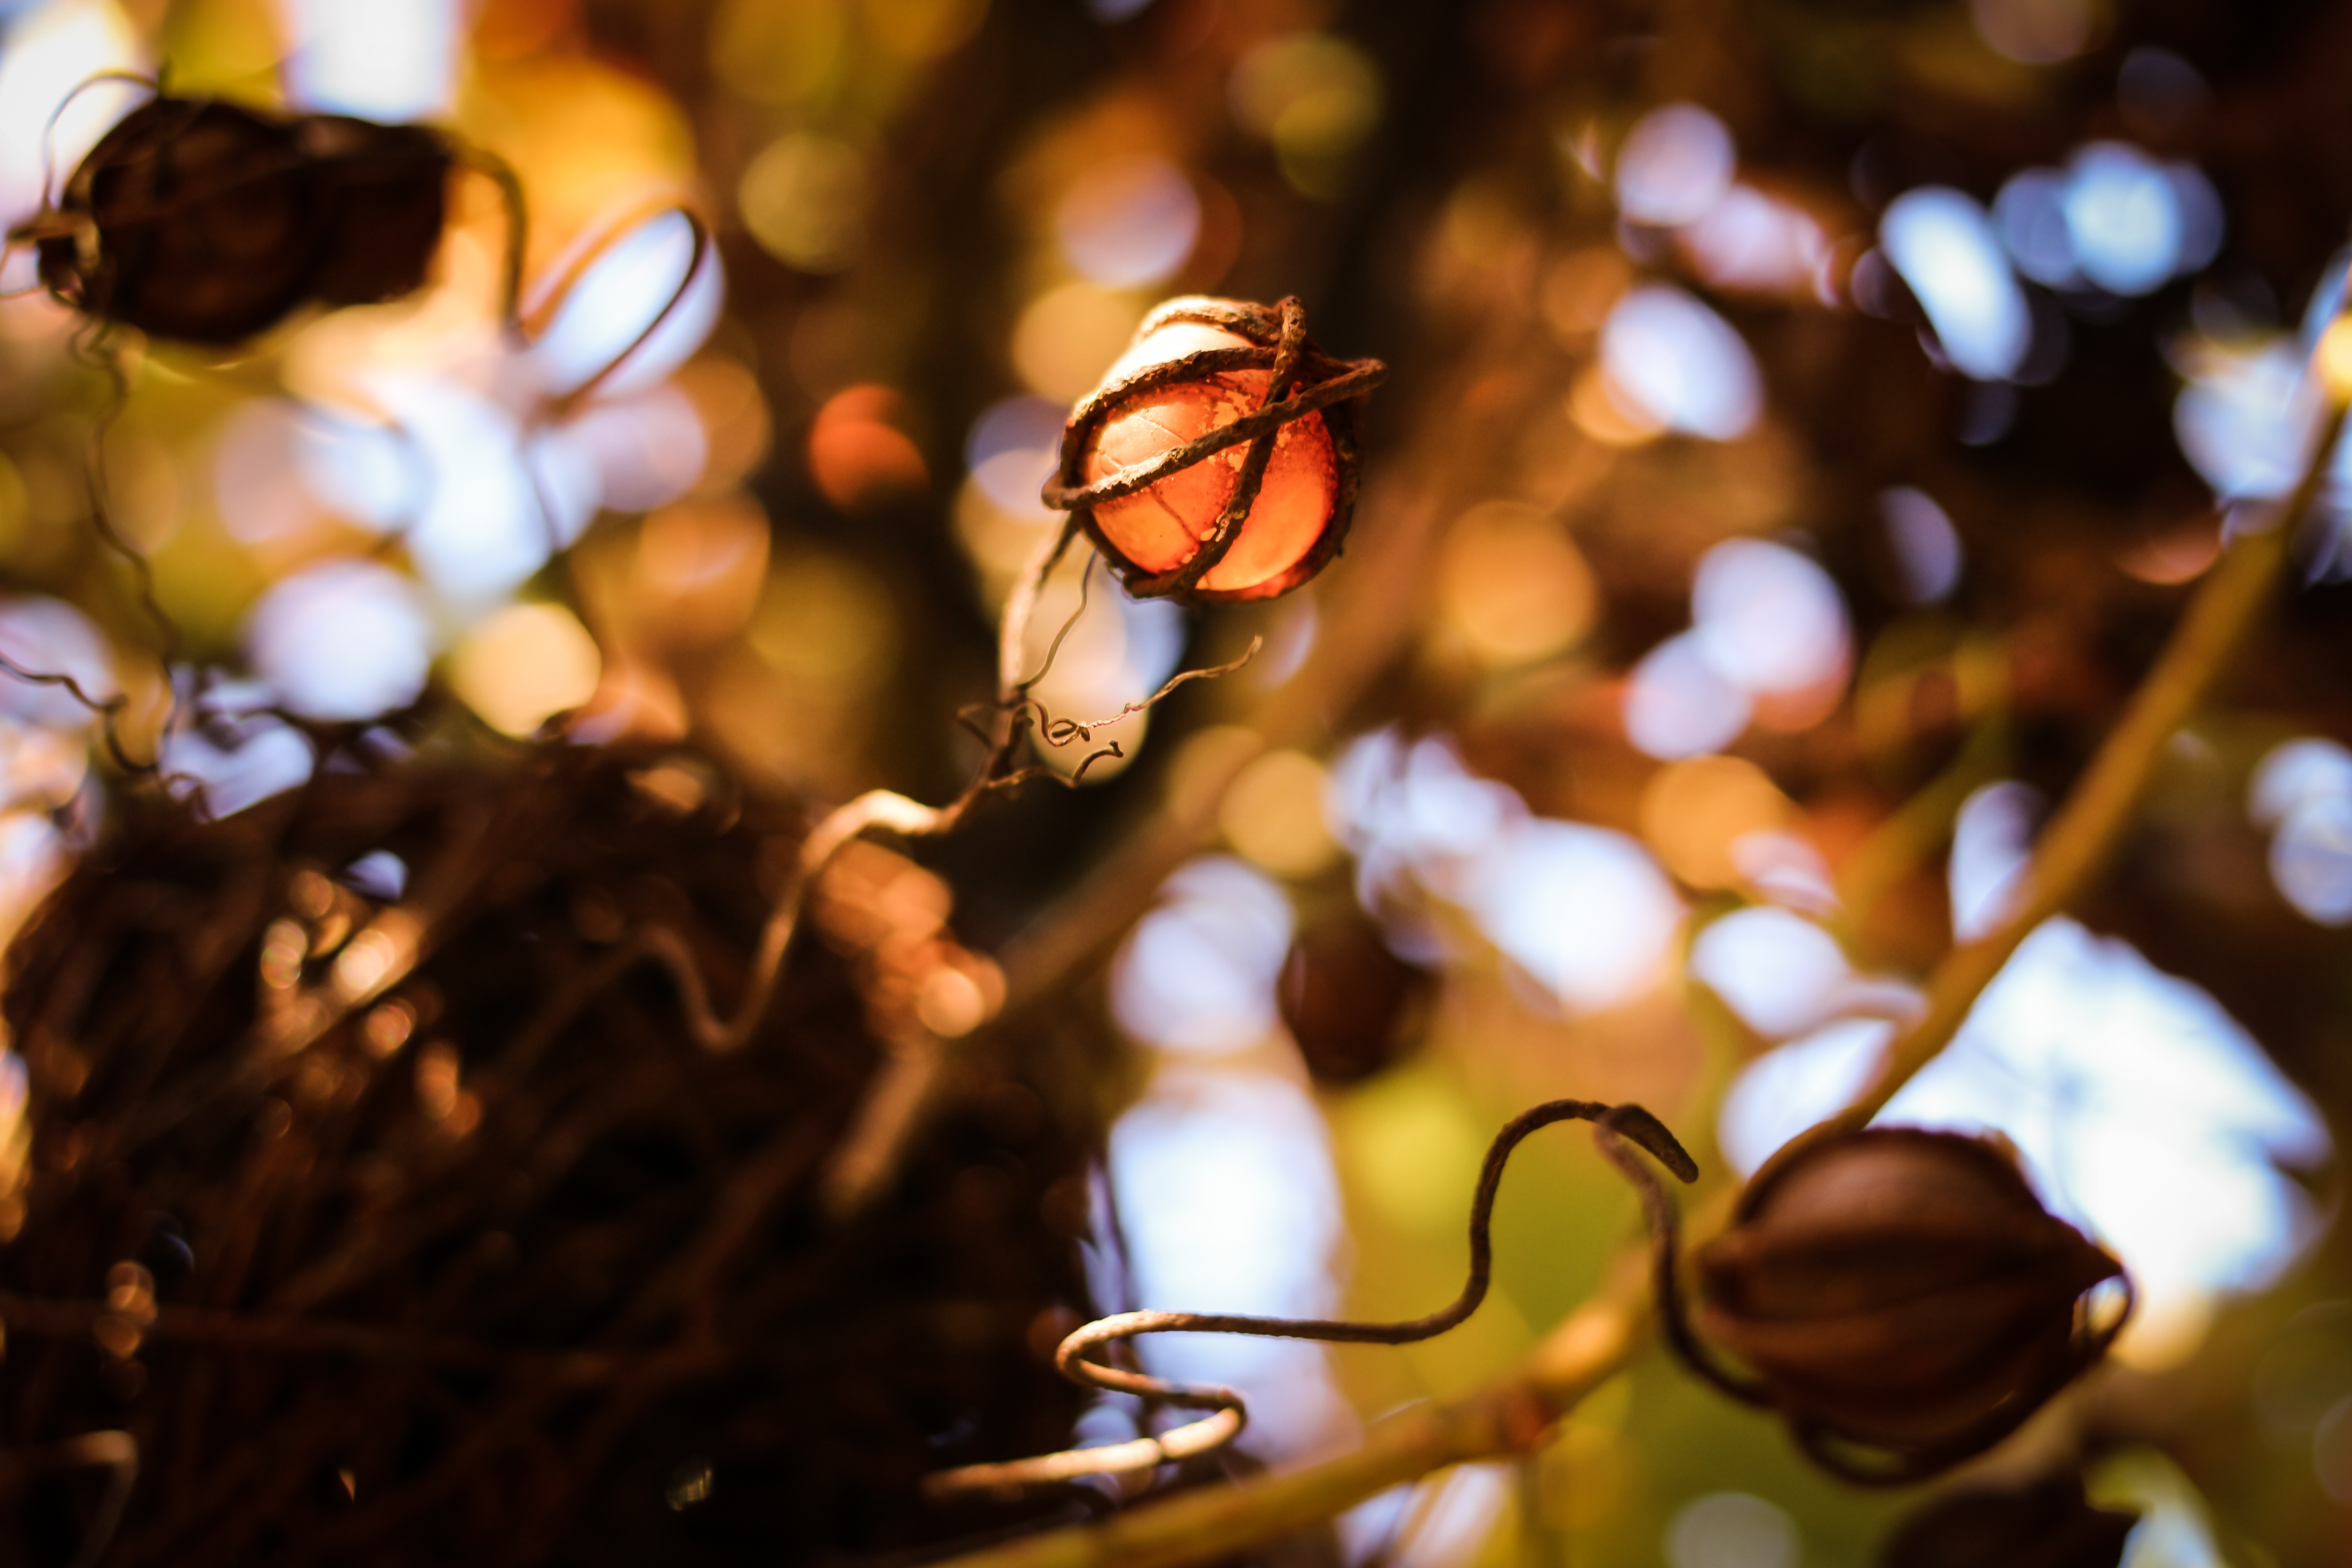
tree, nature, branch, blossom, light, plant, photography, sunlight, leaf, flower, spring, color, autumn, flora, season, close up, macro photography